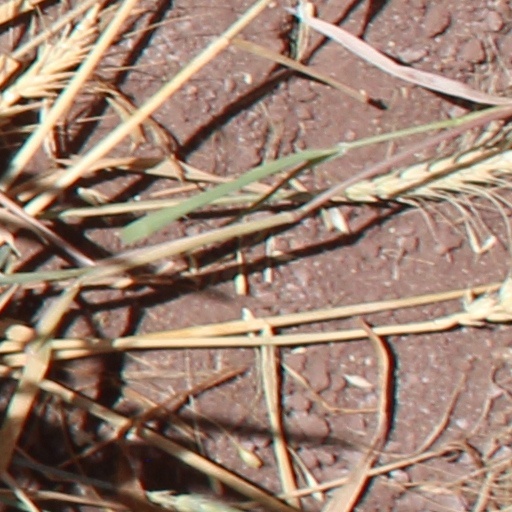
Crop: wheat